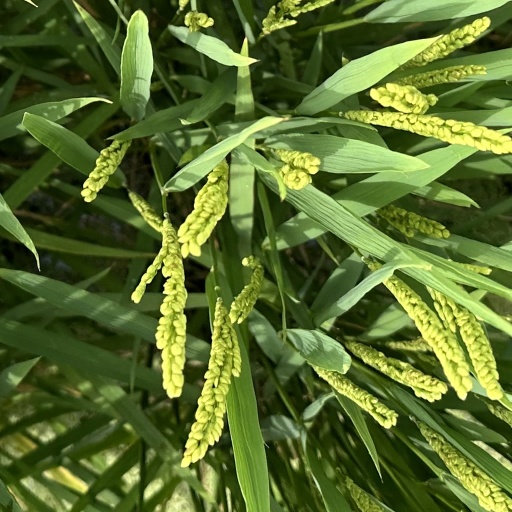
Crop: rice